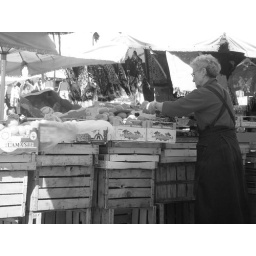
woman i bought fruit from in the open air market at the Campo di Fiori in Rome